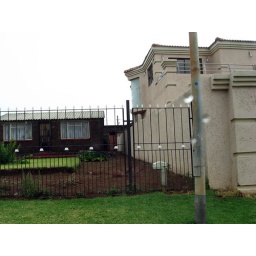
Old tin roof home next to an upgraded property in Soweto